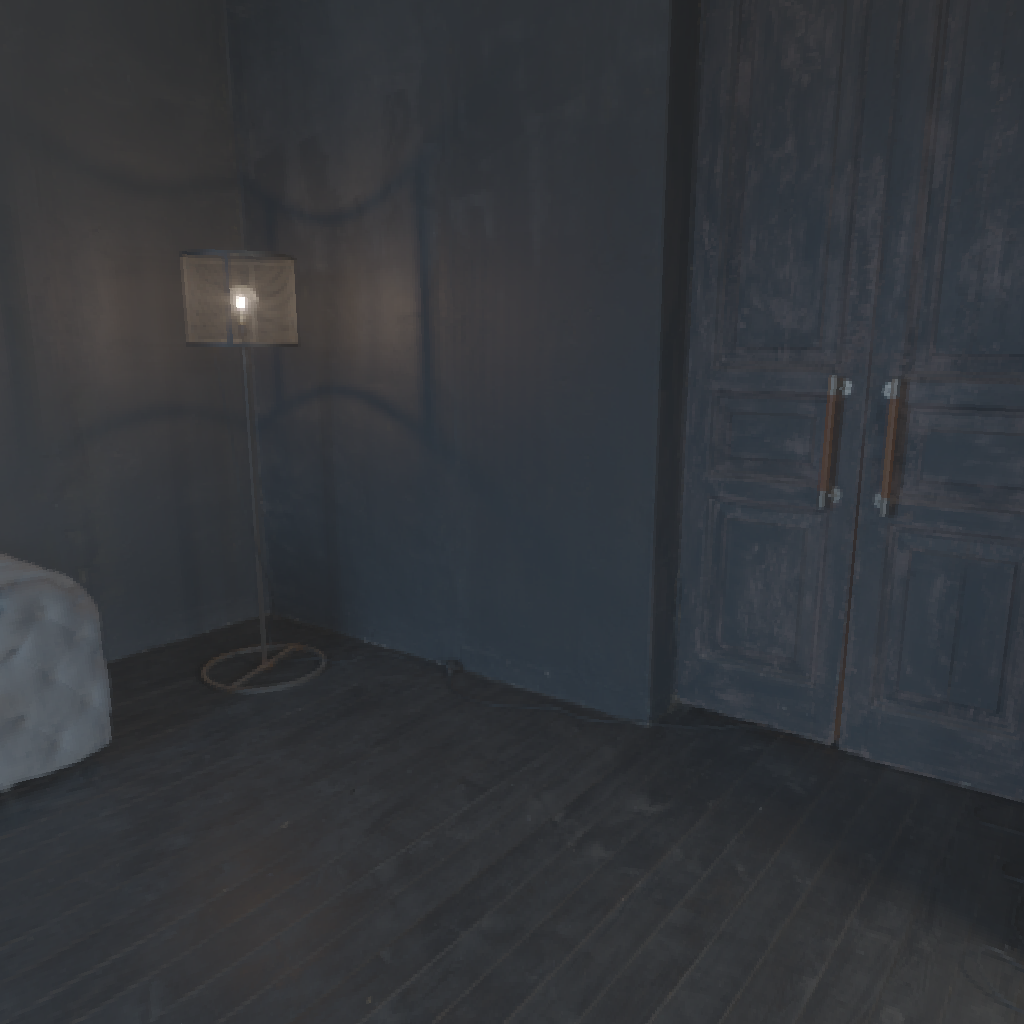
scene-linear HDR photo, Blue Photo Studio, indoor, with visible sun, couch, wooden floor, lamp, window, seat, studio, artificial light, natural light, urban, medium contrast, midday, high dynamic range, physically based lighting